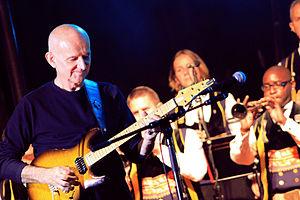
Dan Ar Braz et le Bagad Kemper lors de son concert inaugural de la tournée liée à la promotion de l'album Celebration, lors du Festival Interceltique de Lorient 2012.
Alan Stivell, né Alan Cochevelou le 6 janvier 1944 à Riom, est un auteur-compositeur-interprète et musicien français. Il milite pour la reconnaissance culturelle, linguistique et politique de la Bretagne. Chanteur, il est aussi multi-instrumentiste : bombarde, cornemuse écossaise, flûte irlandaise, synthétiseurs et surtout harpe celtique.